Ágnes Keleti

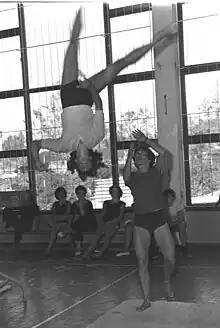
Ágnes Keleti training a student at the Wingate Institute in Israel on 12 May 1960

Keleti also coached and worked with Israel's national gymnastics team well into the 1990s. From 1990 onward, she gradually spent more time in her homeland of Hungary, ultimately settling in her native Budapest in 2015.